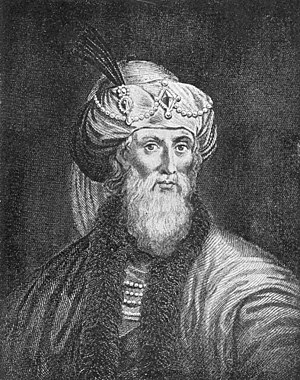
Jesu lidelse og død / Kilder til Jesu død / Apokryfe skrifter
Josefus (Josef ben Mattias)
Jesu lidelse og død er nævnt i alle fire evangelier og finder sted dagen efter at Jesus var blevet arresteret og domfældet af Det højeste råd og umiddelbart efter at Pontius Pilatus havde dømt ham til døden. Jesu lidelse og død omfatter pisk, korsfæstelse, død og begravelsen. I kristen teologi er Jesu død ved korsfæstelse den centrale hændelse i kristendommen som hele frelsen afhænger af, da Kristus' lidelse og død ifølge kristen forståelse er nødvendig for tilgivelse af synd. Ifølge evangelierne stod Jesus op tre dage efter og viste sig for sine disciple i 40 dage, hvorefter han for til himmels.